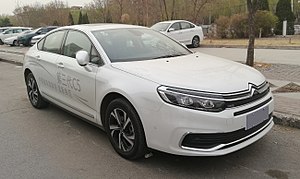
Citroën C5 (Kina)
Citroën C5 (2017−)
Citroën C5 er en stor mellemklassebil fra den franske bilfabrikant Citroën, som størrelsesmæssigt er placeret under Citroën C6.